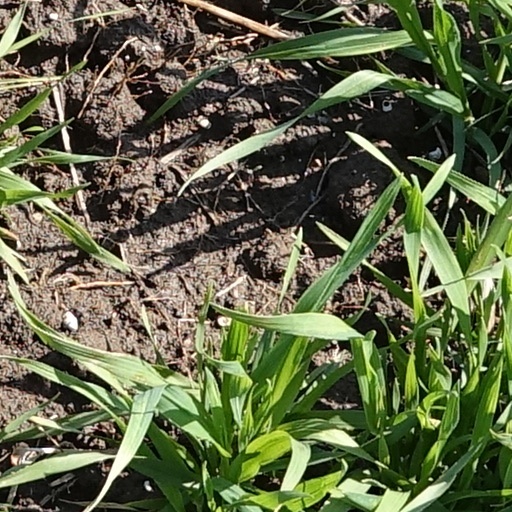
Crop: wheat